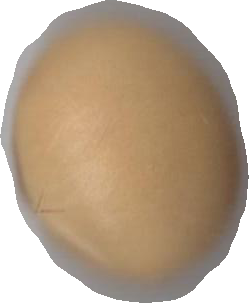
Variety: Grobogan